Cathedral

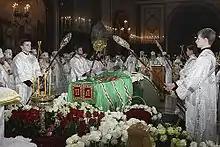
The funeral of the Patriarch Alexy II in the Cathedral of Christ the Saviour, Moscow

Cathedrals always have a font or water basin at which the rite of baptism is performed, in which a person is formally accepted into the Christian church. The font is often placed towards the door because the Baptism signifies entry into the community of the church. In some cathedrals, most particularly in Italy, the rite of baptism is performed in a separate building. One of the functions of the cathedral is the reading and expounding upon the Holy Scripture. The cathedral generally has a lectern from which the scripture is read. This often takes the form of an eagle of brass or carved wood which supports the book on its outstretched wings and is the symbol of John the Evangelist. However, some cathedrals retain elaborate medieval structures on either side of the church, one for the reading of the Gospel and the other for the reading of the Epistle.